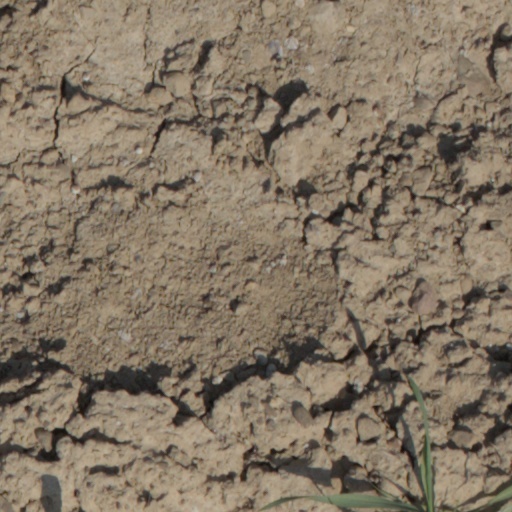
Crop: wheat